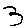
Label: 3